Norton Priory, Church Norton

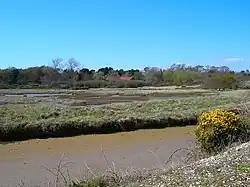
Looking across bird sanctuary from Pagham Harbour

Norton Priory is the former rectory of St Wilfrid's Chapel, Church Norton, West Sussex. The building is claimed to be of mediaeval origin, but so altered that much of the history of its construction is speculation. Some parts are from the 17th century, while a fireplace in the west wing bears the inscription "WL 1539".